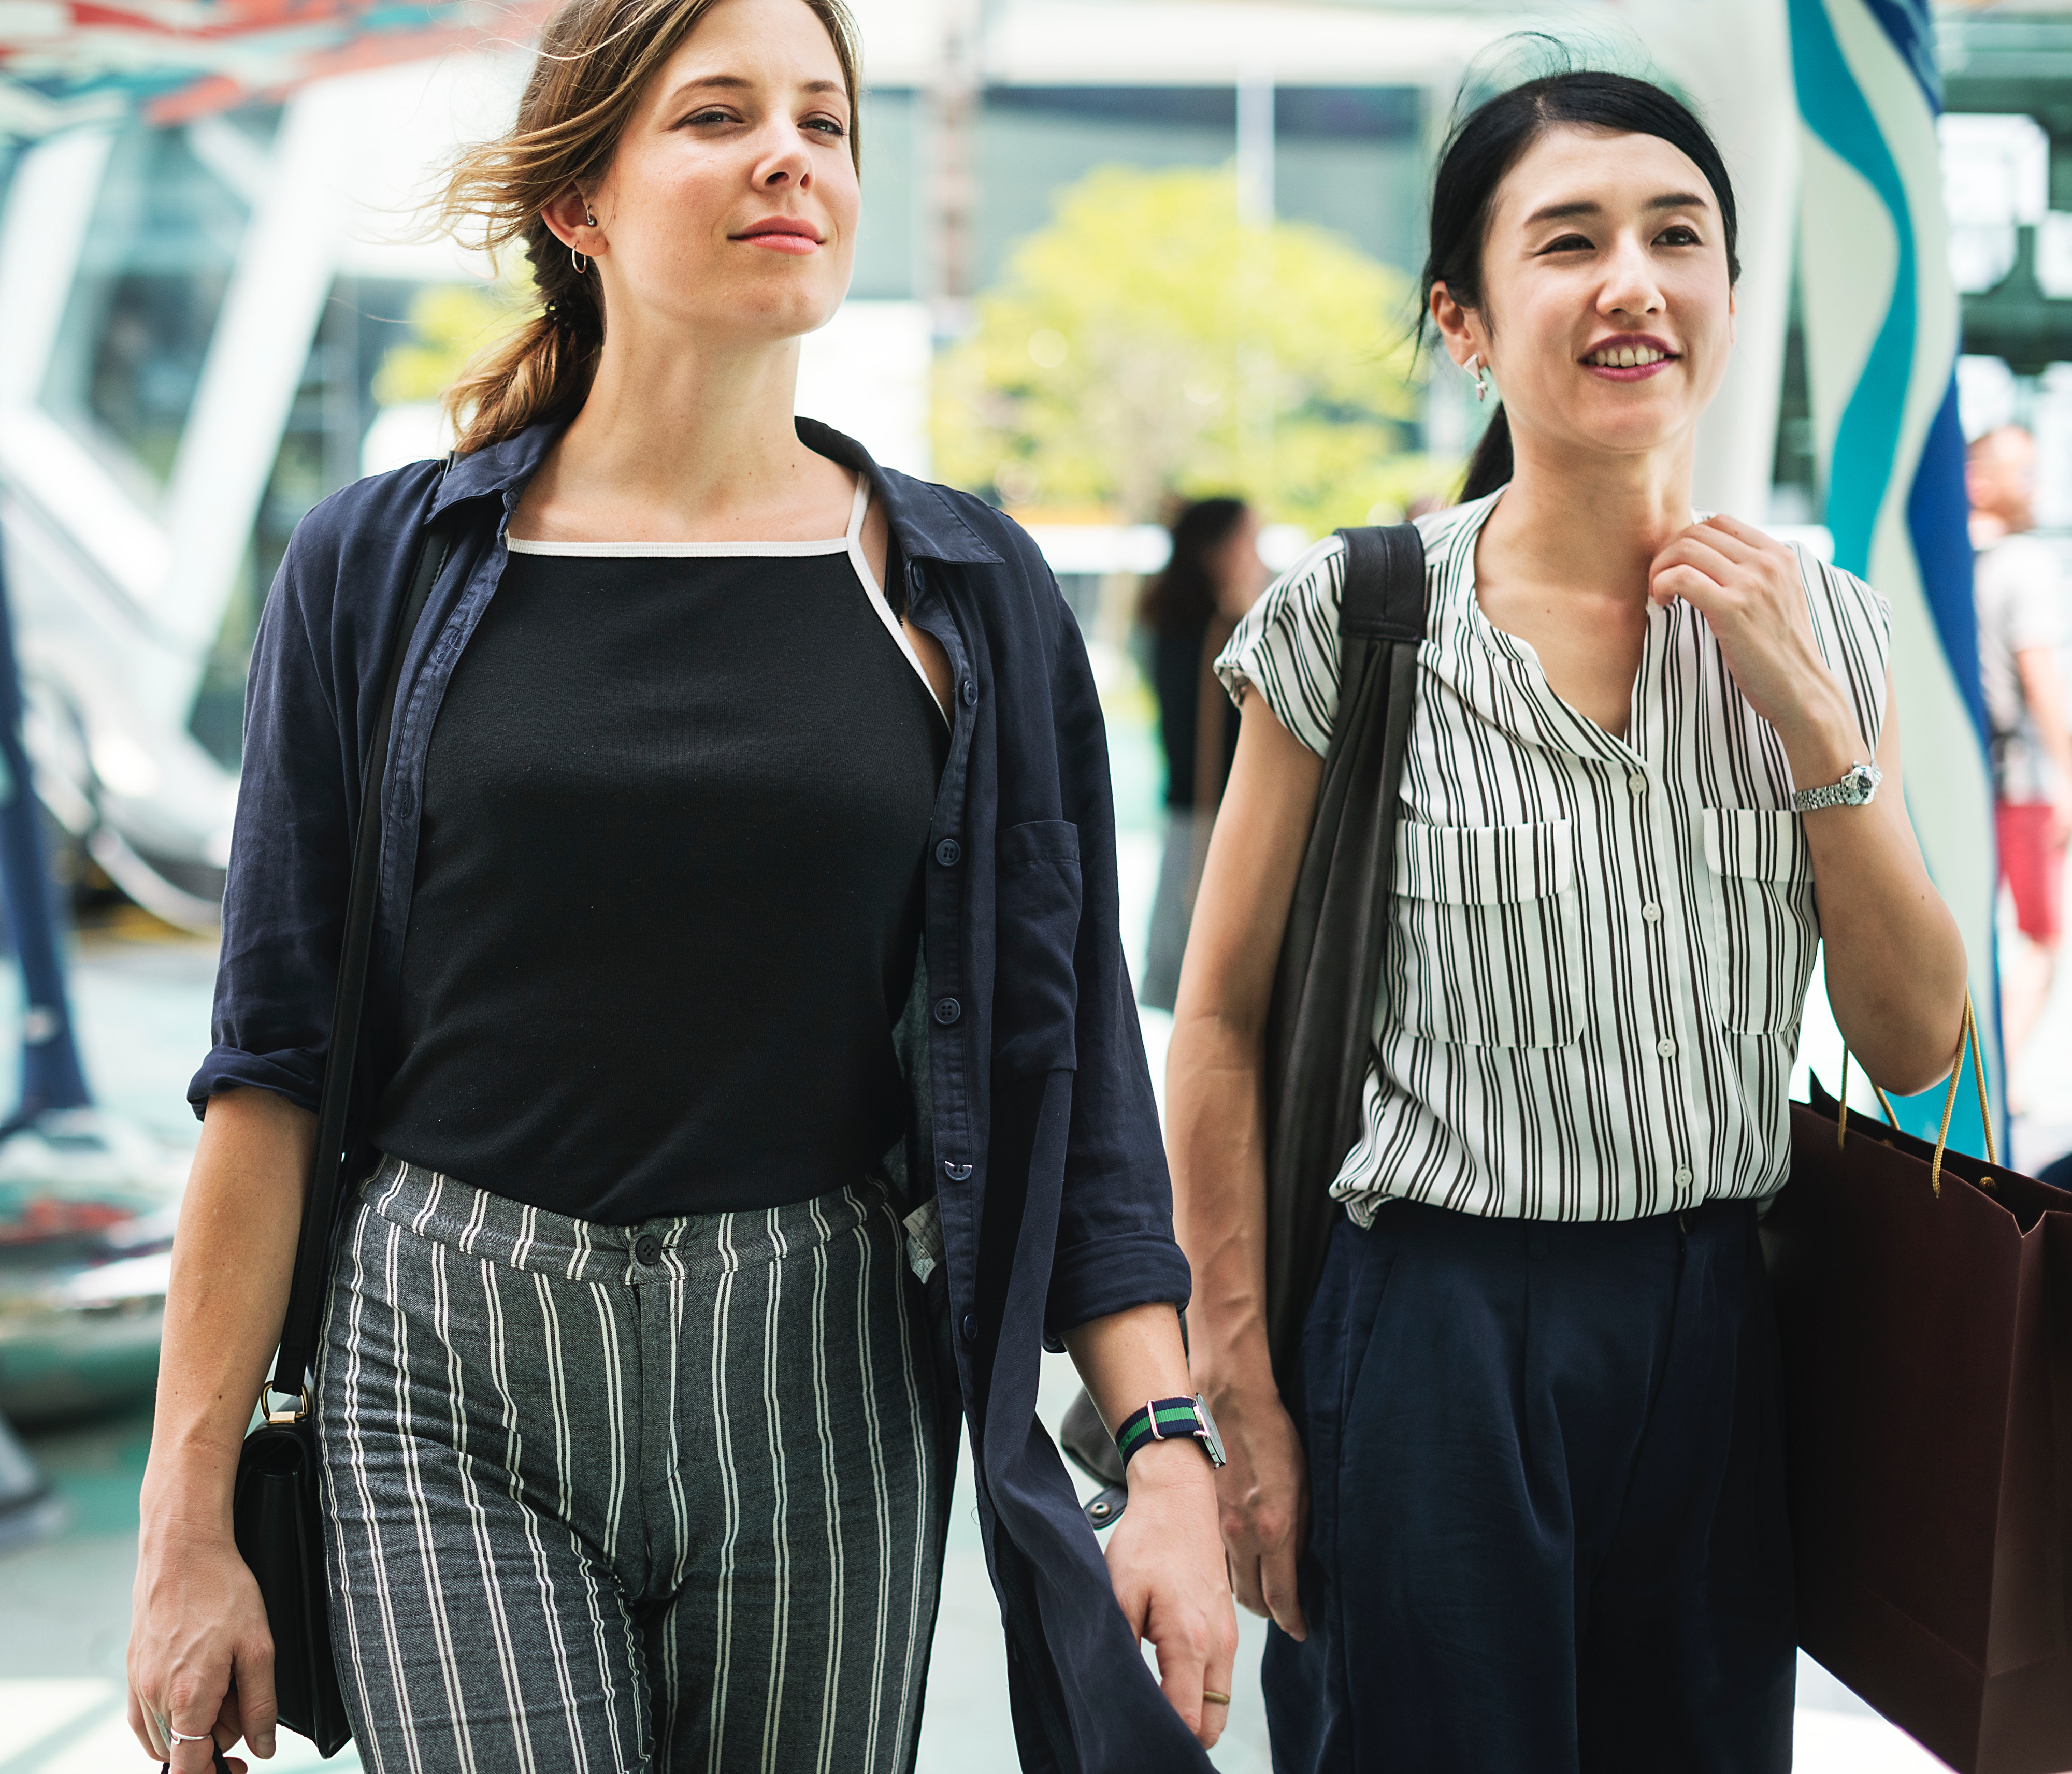
clothing, street fashion, fashion, shoulder, waist, sleeve, outerwear, jeans, shirt, t shirt, neck, top, dress, trousers, gesture, crop top, style, street, trunk, blouse, sportswear, shorts, abdomen